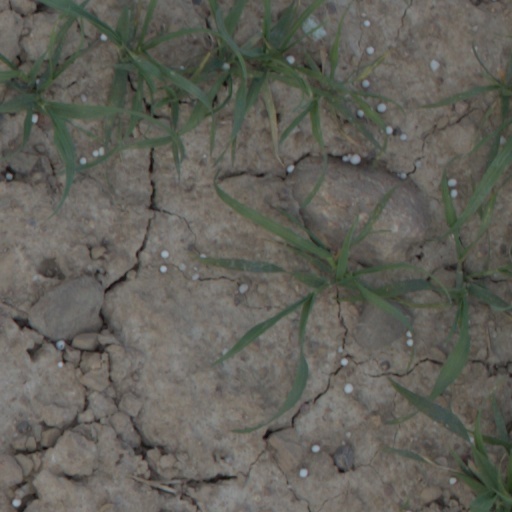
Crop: wheat